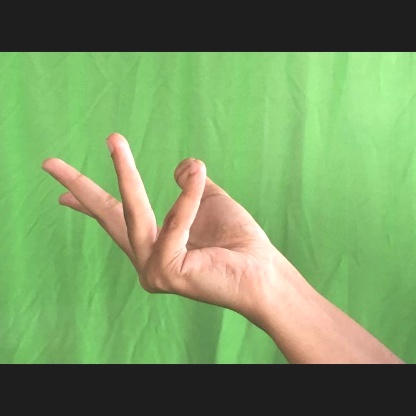
Mudra: Alapadmam